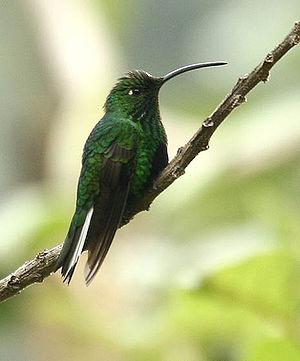
Le Colibri de Lafresnaye est une espèce d'oiseaux de la famille des Trochilidae. Son nom commémore le naturaliste français Frédéric de Lafresnaye.